Children of the Century

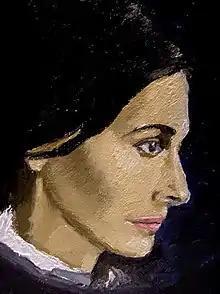
Study from life of Juliette Binoche as George Sand by Reginald Gray 1999. (collection Mrs. Fran Robinson, Yorkshire, UK.)

The film was shot on location in Paris, Nohant and Venice from August to December 1998. In an interview with "The Irish Times", Kurys revealed that she was shooting in the actual rooms Sand and Musset had occupied in the Hotel Danieli, and Binoche revealed that Sand's estate had loaned the production some of her possessions including a sapphire ring and jewel-encrusted dagger. Musset's account of the affair, in his book "La Confession d'un Enfant du Siècle", was Kurys' starting point for her screenplay. Binoche's attraction to the part was due to "Sand's combination of strengths and weaknesses".